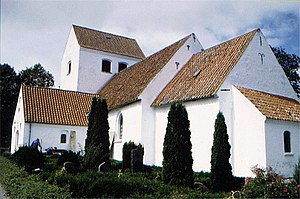
Nølev Kirke
Nølev Kirke
Nølev Kirke ligger mellem Malling og Odder, i Nølev Sogn i det tidligere Hads Herred, nu Odder Kommune, Region Midtjylland. Kor og skib er opført i romansk tid af rå og kløvet granit uden synlig sokkel. Den retkantede syddør er i brug, norddøren skimtes svagt i murværket. Våbenhuset er opført i sengotisk tid, men er noget ændret; sakristiet ved korets østside er fra 1800-tallet og tårnet er opført i 1952.